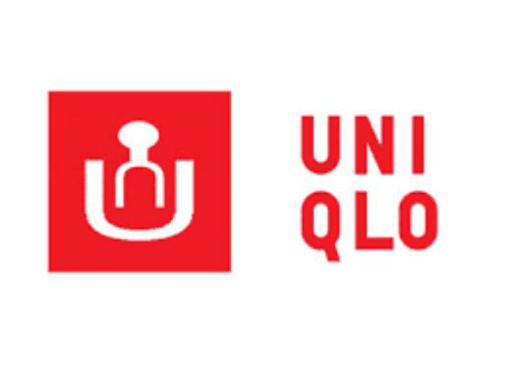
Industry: Clothes